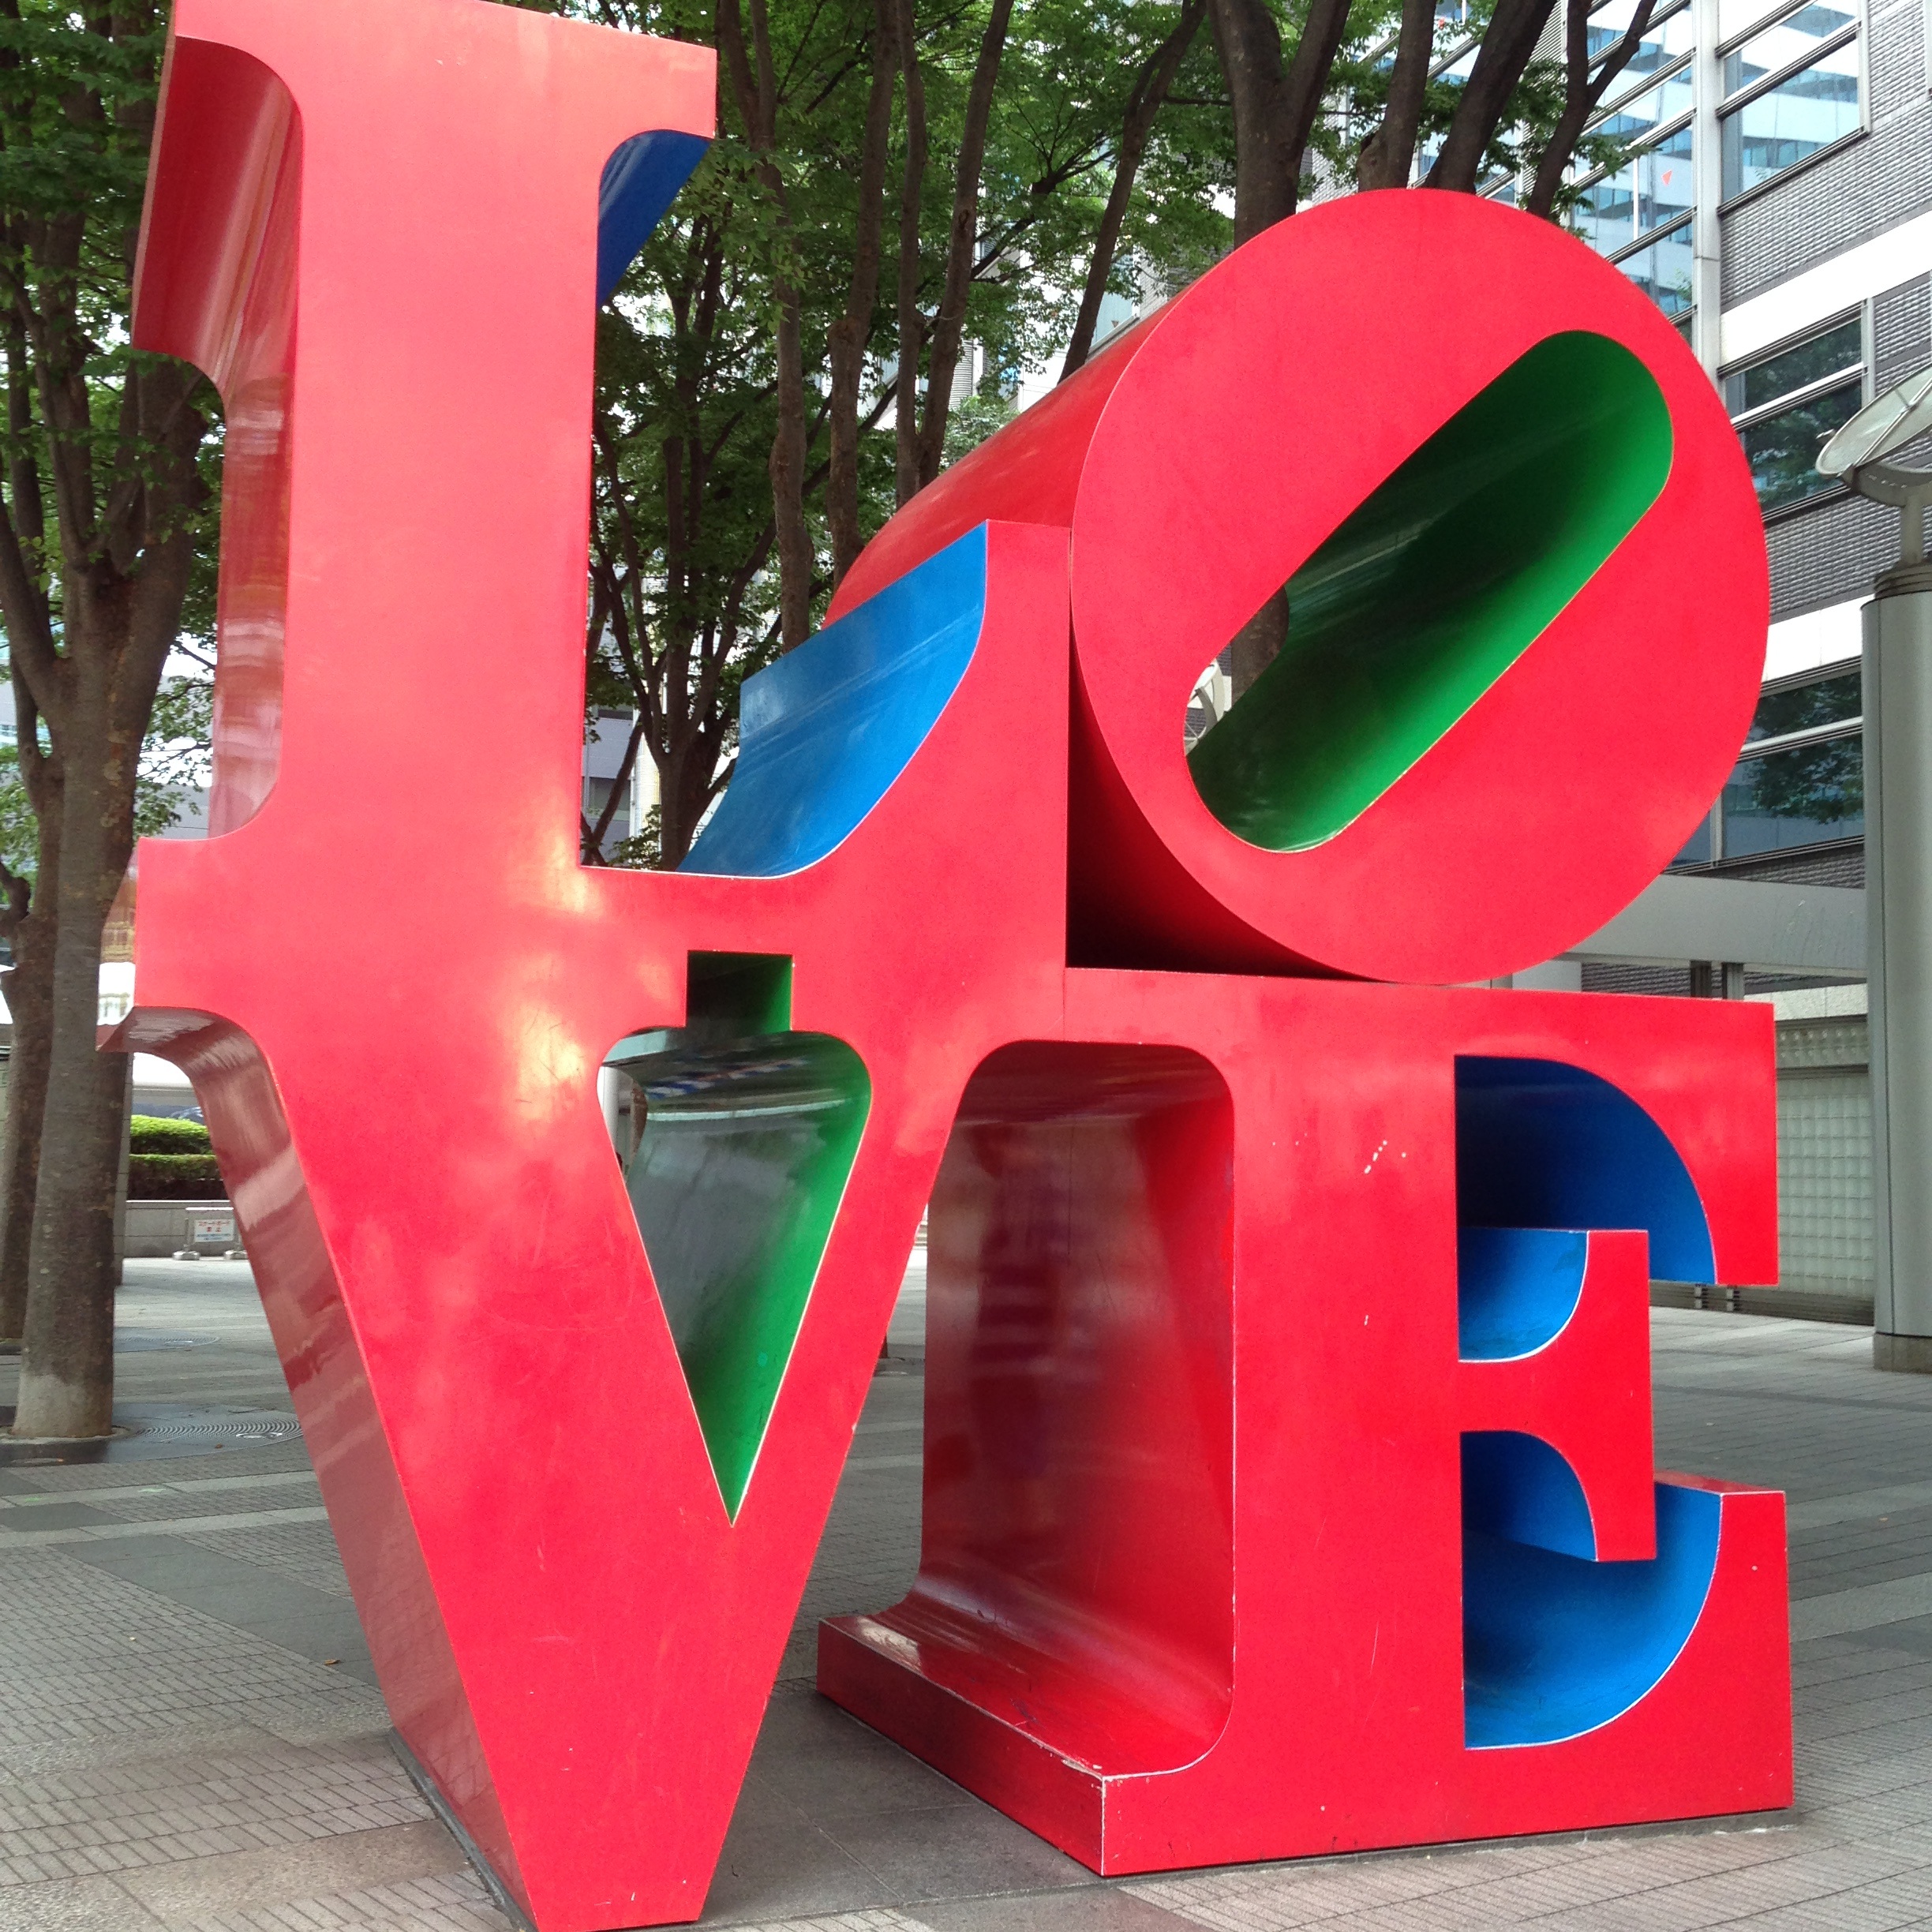
word, number, love, red, signage, sculpture, art, inflatable, shinjuku island tower, robert indiana